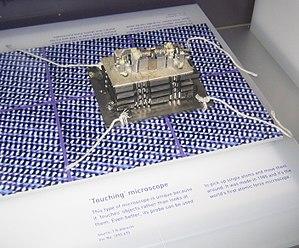
Le microscope à force atomique est un type de microscope à sonde locale permettant de visualiser la topographie de la surface d'un échantillon. Inventé en 1985, par Gerd Binnig, Calvin Quate et Christoph Gerber, ce type de microscopie repose essentiellement sur l'analyse d'un objet point par point au moyen d'un balayage via une sonde locale, assimilable à une pointe effilée. Ce mode d'observation permet alors, de réaliser la cartographie locale des grandeurs physiques caractéristiques de l'objet sondé, mais également de travailler dans des environnements particuliers tels que les milieux sous vide, liquides ou ambiants.
Juillet